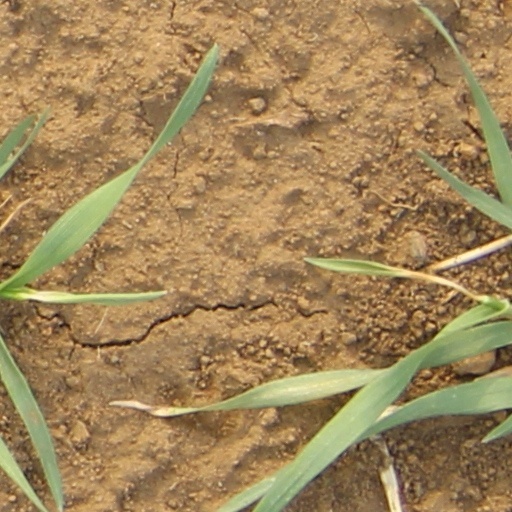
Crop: wheat